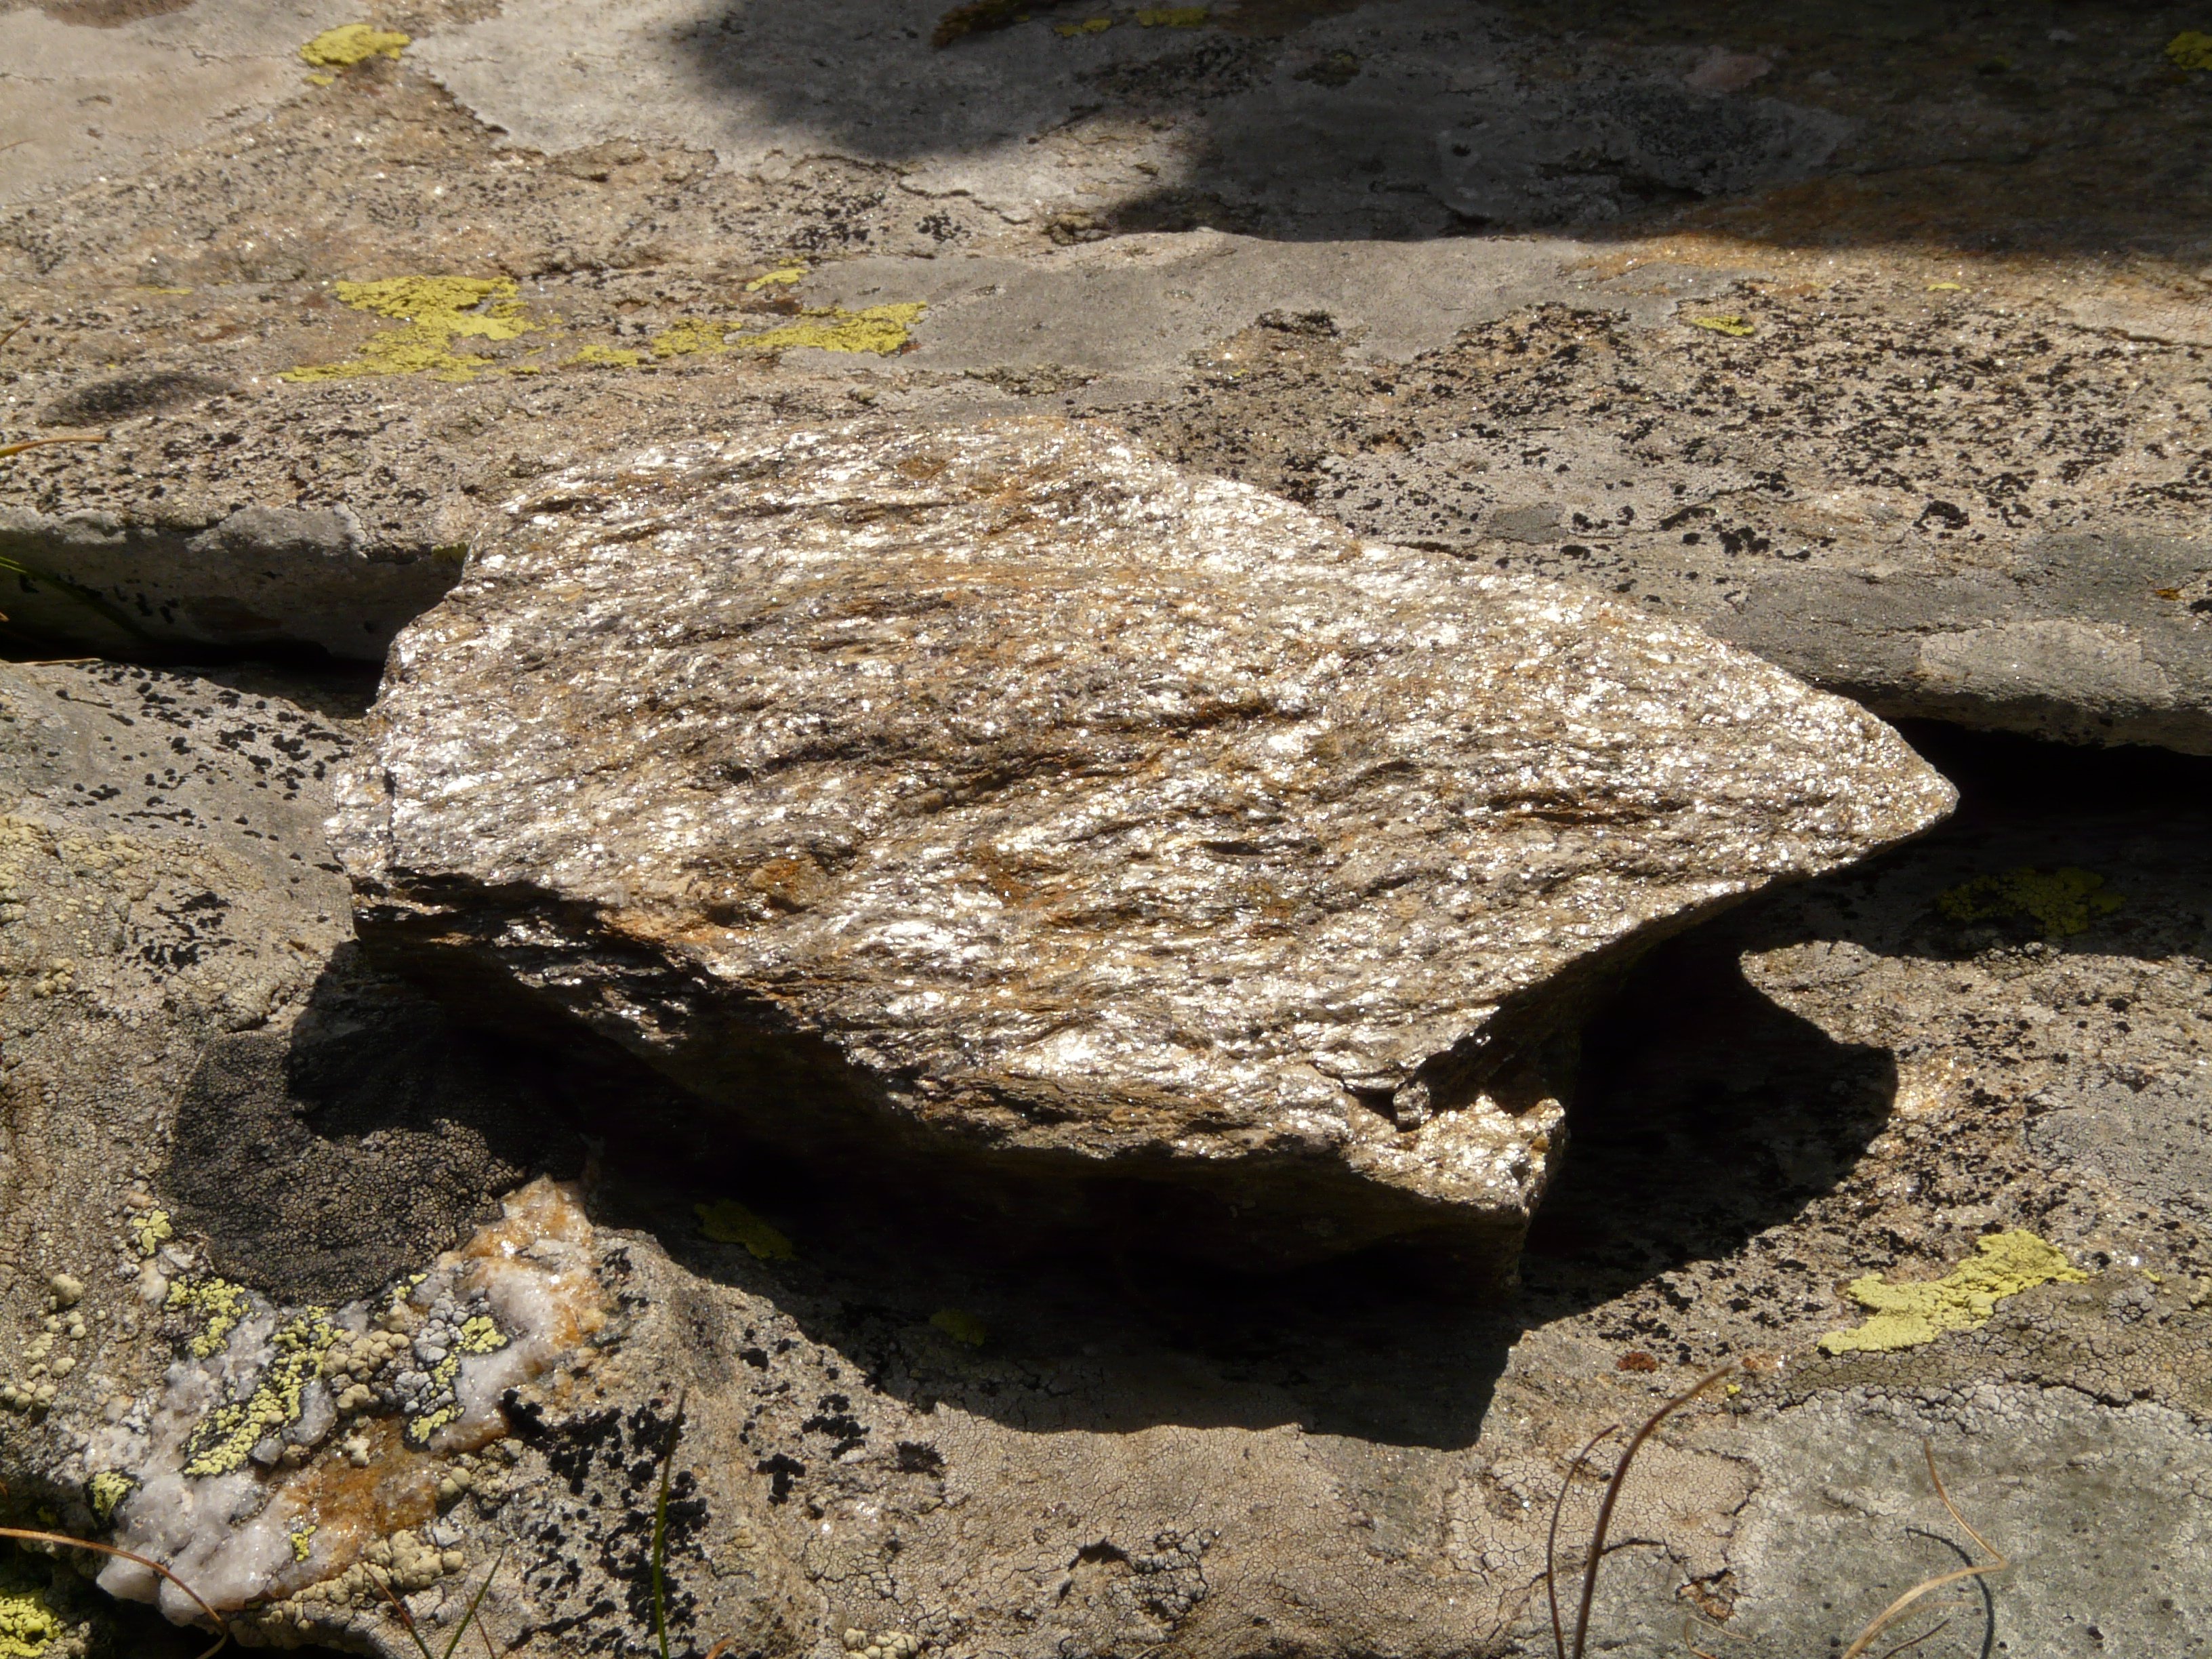
rock, wood, stone, soil, ledge, material, rocks, geology, boulder, bedrock, mica, ancient history